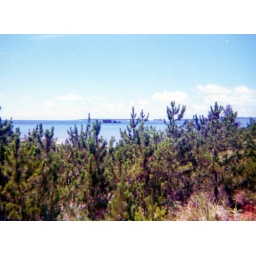
july1975 - vista over the trees to the water